Târgu Mureș

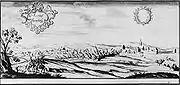

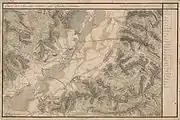
"Marus-Vasarhely" on the Map of Joseph II

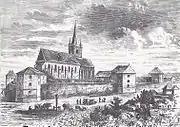
1860 engraving depicting the Reformed Church within the Citadel

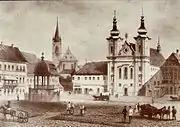
The centre with the reformed and catholic churches in the 19th century

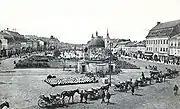
The city centre in 1911 with the musical fountain of Péter Bodor

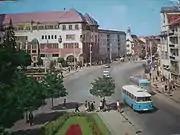
Târgu Mureș in the 1960s

The first known recorded documentation of the city dates to 1332. It is mentioned in the papal registry under the Latin name "Novum Forum Siculorum" meaning "New Szekler Marketplace", and under the Hungarian name "Sekulvasarhel" (Székelyvásárhely) meaning "Szekler Marketplace" in 1349.